Lockheed U-2

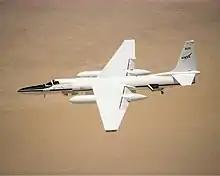
One of NASA's ER-2s in flight over the California desert. (2001) A NASA ER-2 set the world altitude record for its weight class.

As many as 15 U-2 sorties provided support for the April 1961 Bay of Pigs Invasion of Cuba by the United States. Scientists such as Edwin H. Land and James Rhyne Killian, who had originally conceived the U-2 and had advocated for its development and deployment as a tool of scientific reconnaissance, felt betrayed by the use of the U-2 for "dirty tricks" covert operations, such as the Bay of Pigs invasion. Richard M. Bissel, the CIA official in charge of both the U-2 program and CIA covert operations, including the Bay of Pigs Invasion, had been a good friend of Land and Killian, but such use of the U-2s strained their friendship.